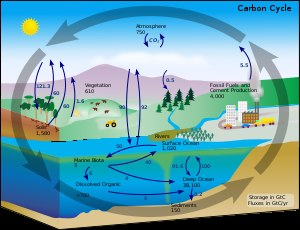
Kulstoflager
Kulstofkredsløbet. Kulstoflagre er vist med sorte tal (mia tons kulstof), mens årlige vandringer mellem lagrene er vist med blå tal (mia tons kulstof pr. år).
Et kulstoflager er et reservoir i naturen, hvor kulstofholdige stoffer bliver fastholdt og opbevaret gennem kortere eller længere tid. Atmosfærens voksende indhold af drivhusgasser, herunder kuldioxid, og den deraf følgende globale opvarmning har ført til øget opmærksomhed omkring, hvordan drivhusgasser vha kulstoflagre kan fjernes fra atmosfæren. Både Kyoto-aftalen og Paris-aftalen anbefaler kulstoflagre som en del af denne grønne omstilling. Vigtige kulstoflagre er